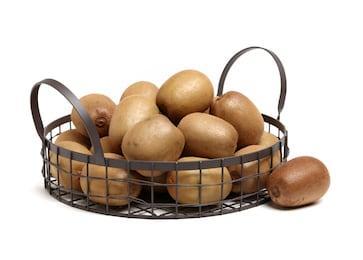
Label: Kiwi